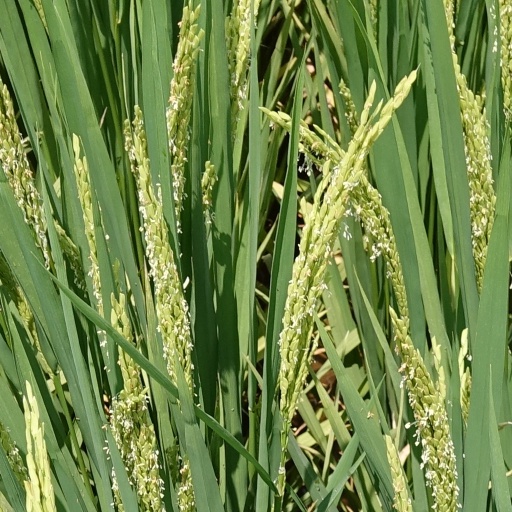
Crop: rice